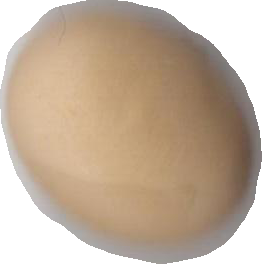
Variety: Anjasmoro